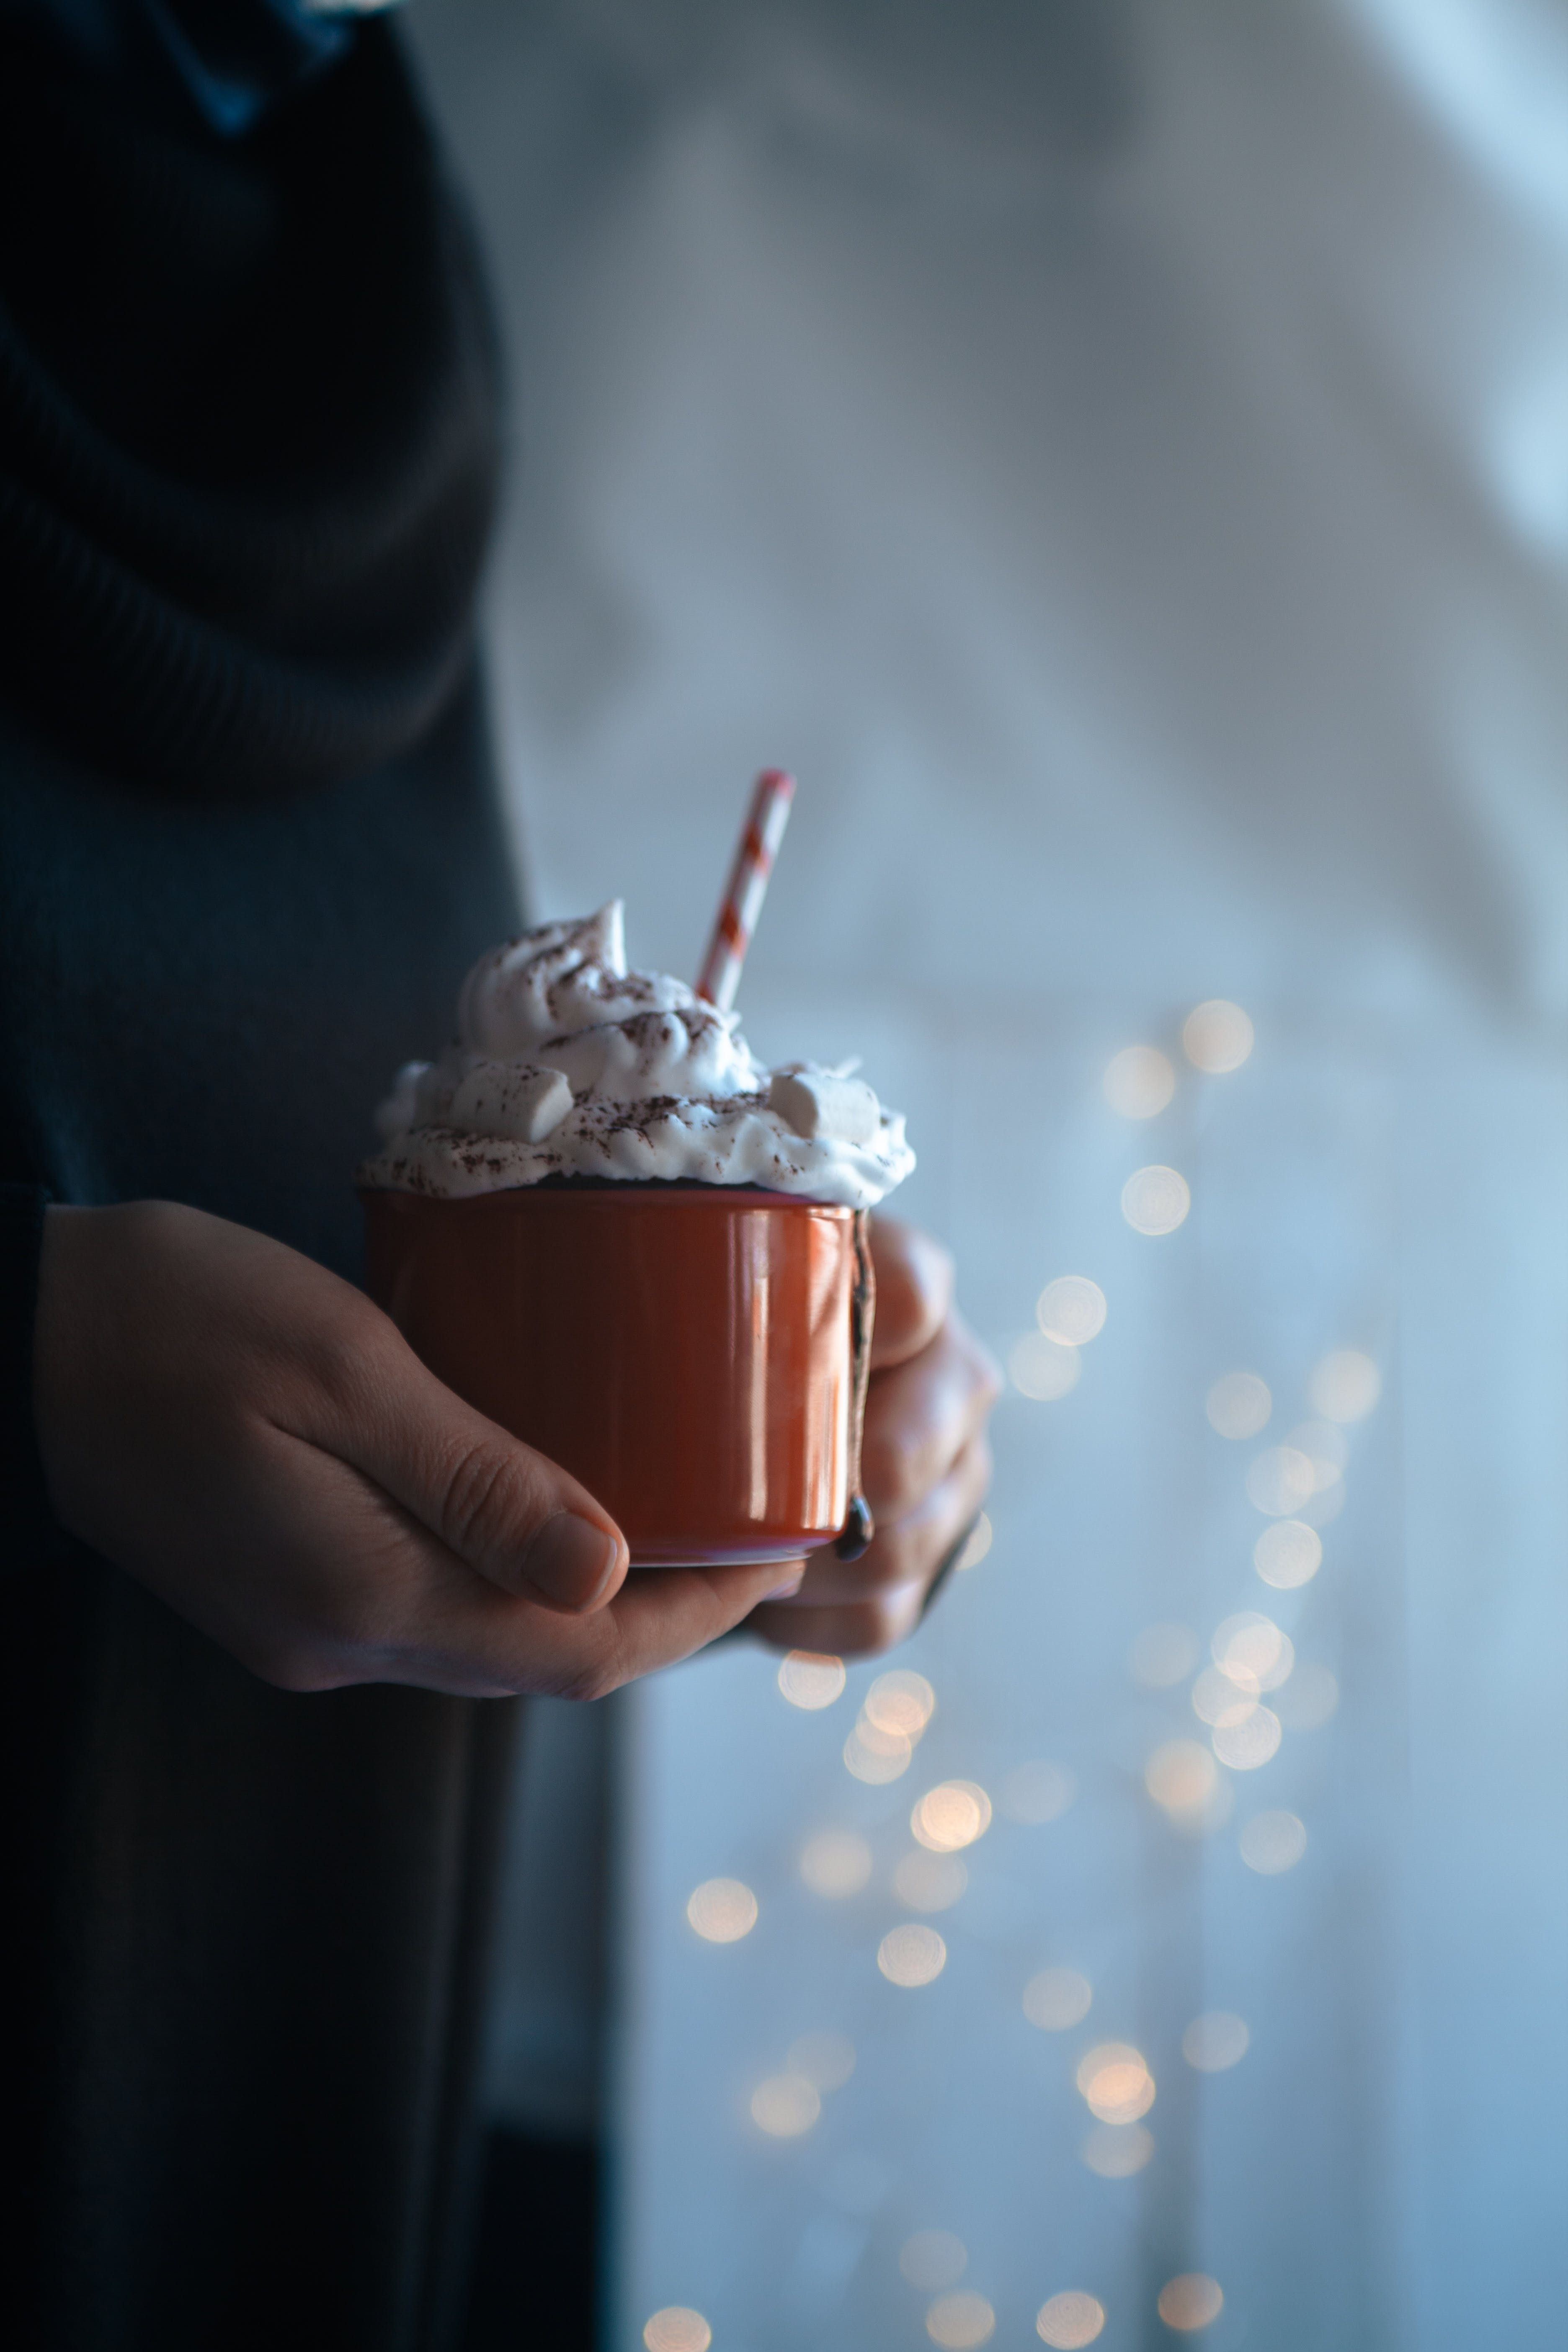
natural, food, macaroon, gesture, finger, cake, flash photography, wood, ingredient, baked goods, cream, ice cream, cuisine, frozen dessert, eyewear, thumb, dessert, recipe, wrist, buttercream, dairy, nail, sweetness, cup, baking, icing, finger food, chocolate, dish, human leg, pastry, fashion accessory, confectionery, drink, junk food, comfort food, darkness, snack, still life photography, toy